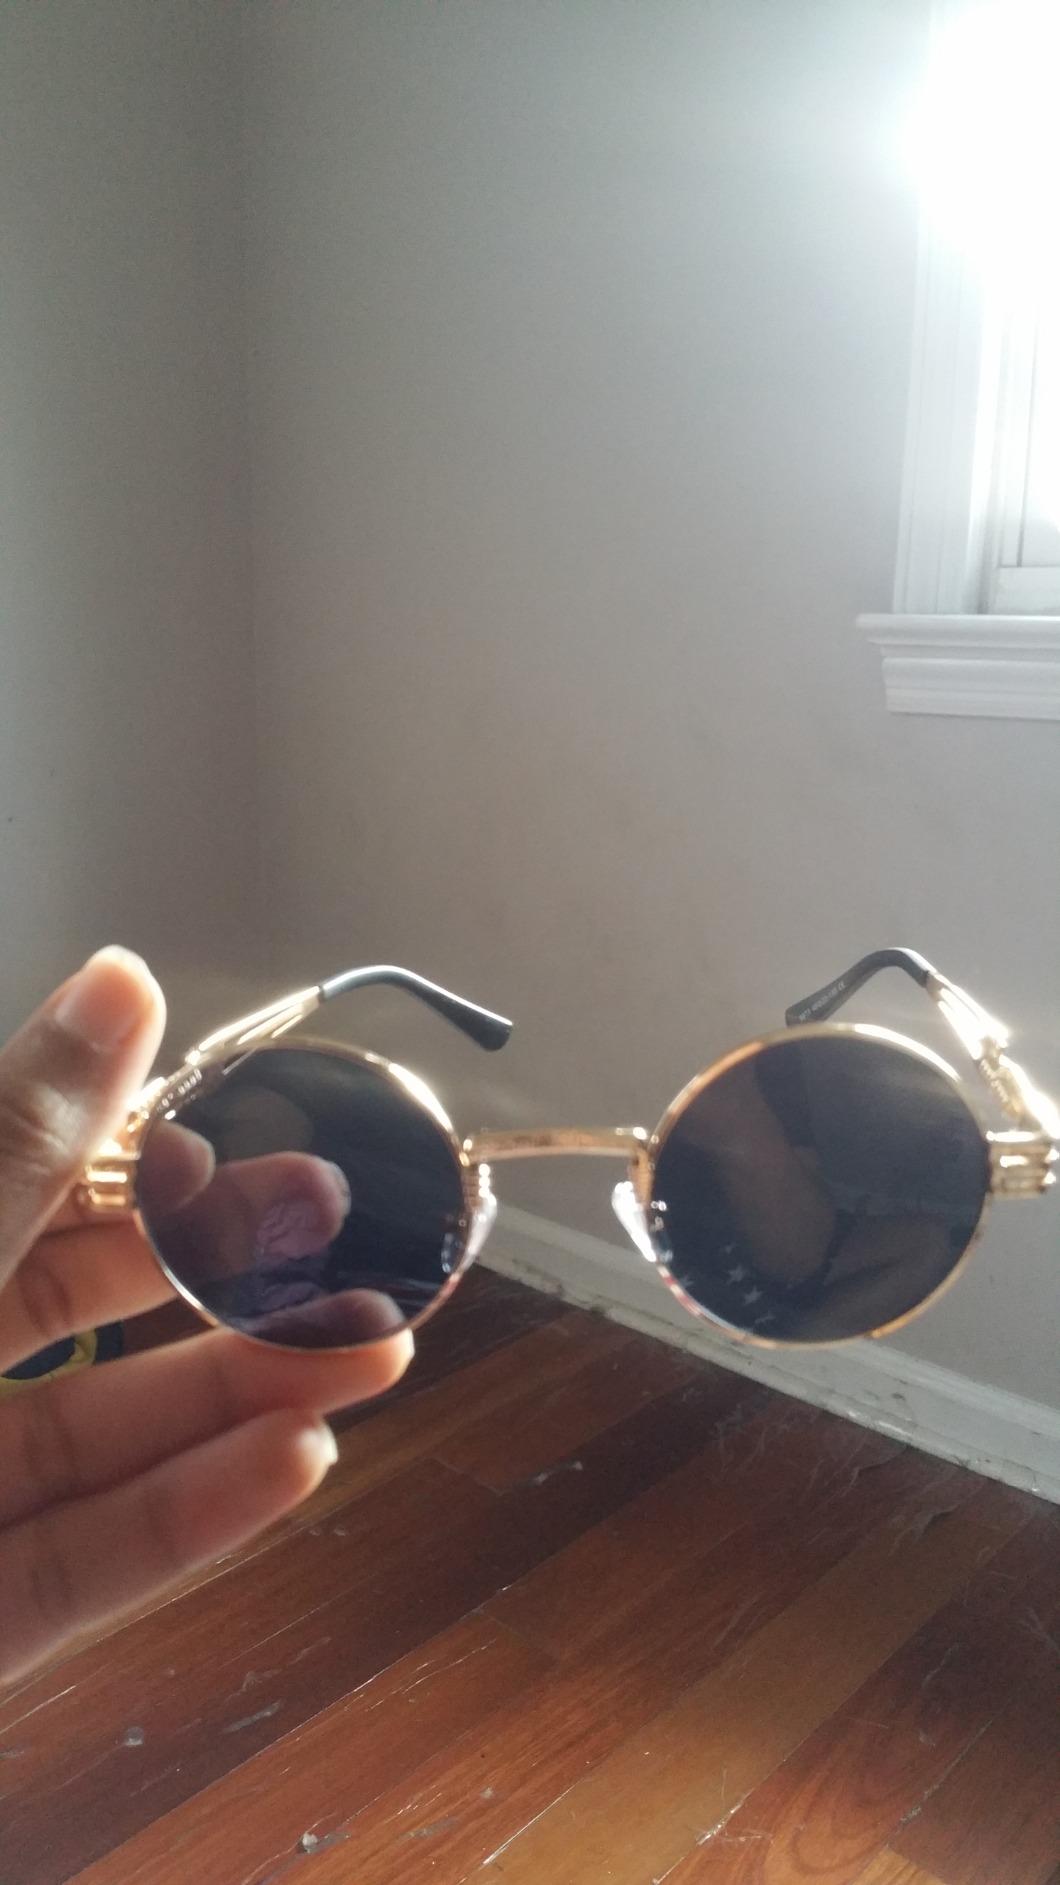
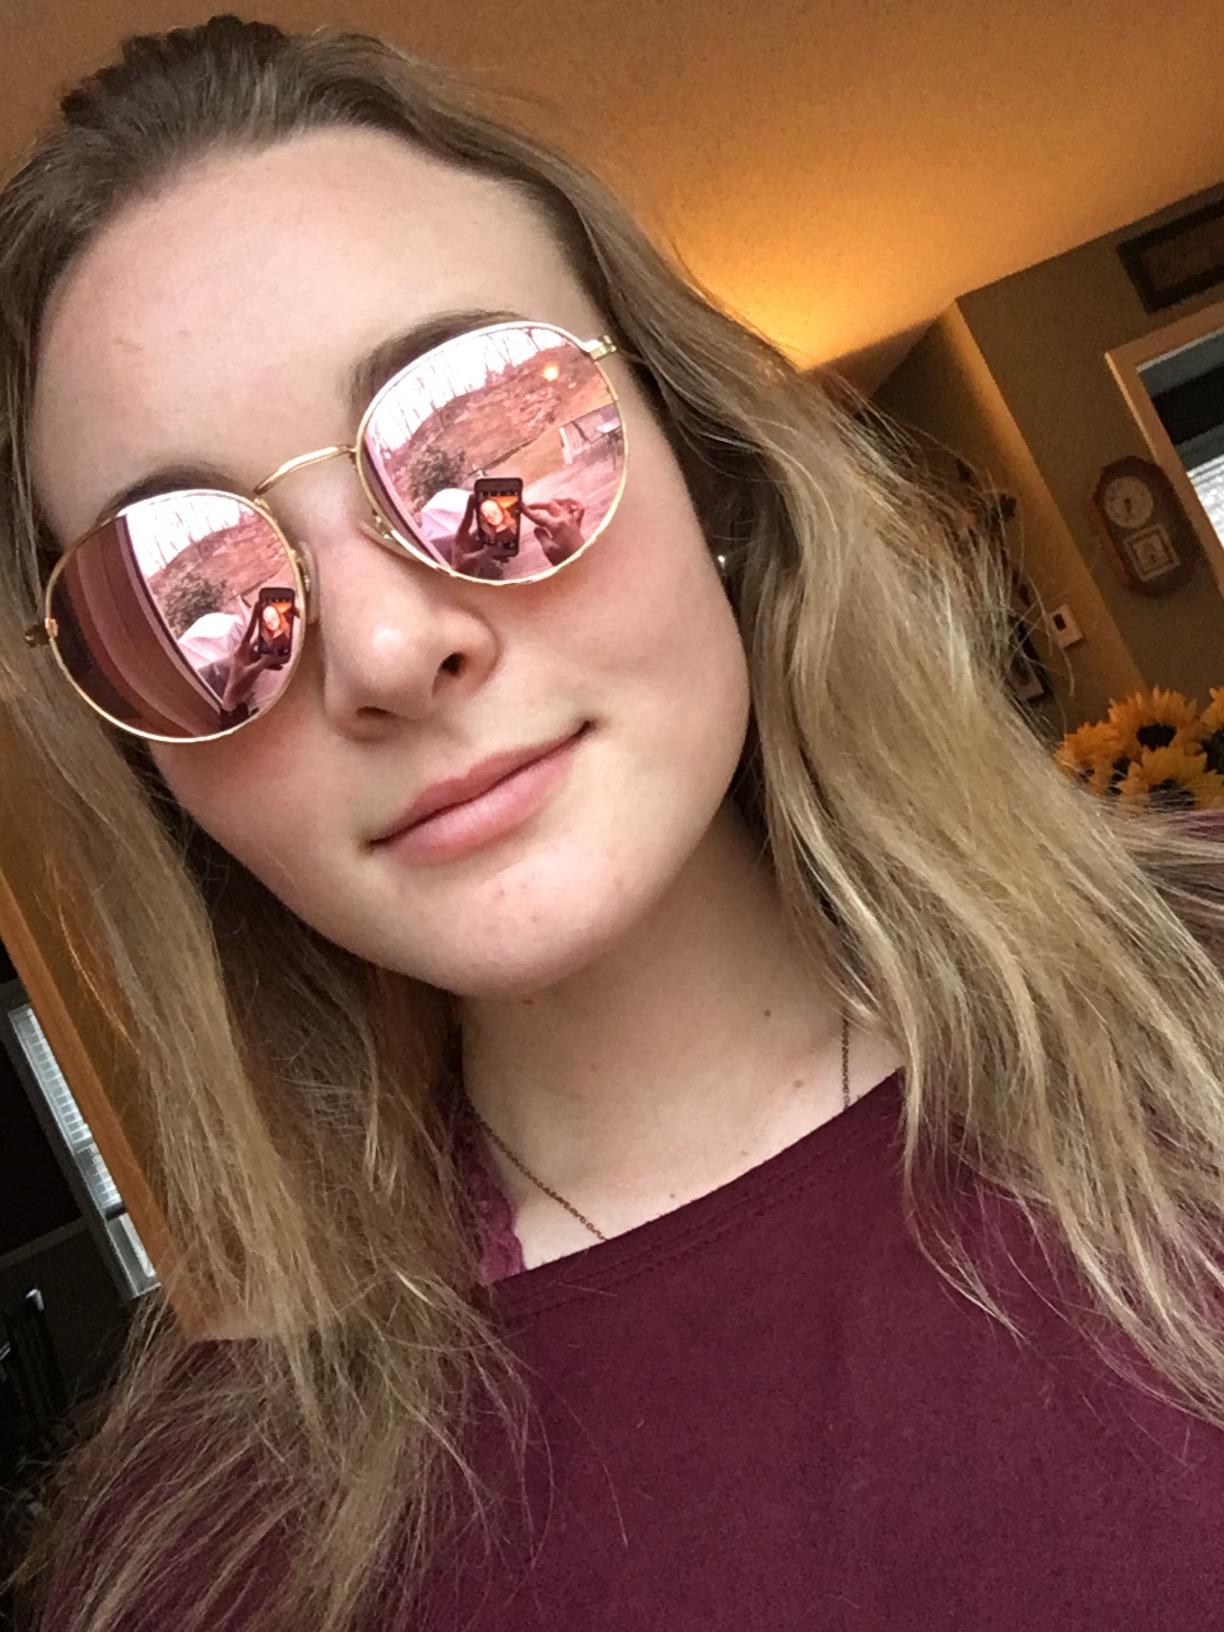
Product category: accessories_sunglasses
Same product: no